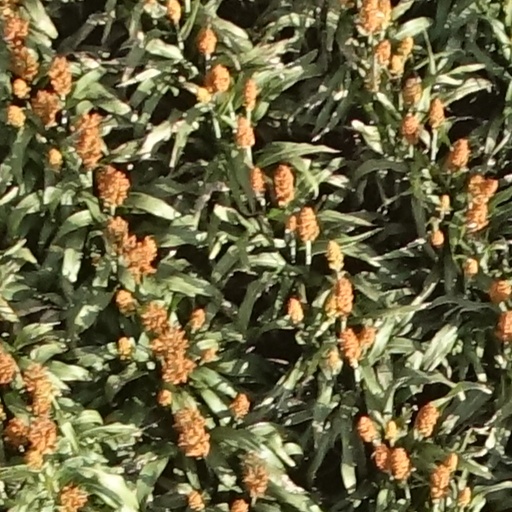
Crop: sorghum